Douglas A. Preston

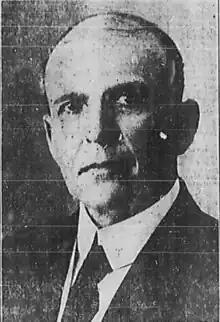

Douglas Arnold Preston (December 19, 1858 – October 20, 1929) was an American attorney and politician who served as the 6th Attorney General of Wyoming from 1911 to 1919 as a member of the Democratic Party. He also served as a member of the Wyoming House of Representatives from 1903 to 1905 and as a member of the Wyoming Senate in 1929 until his death.